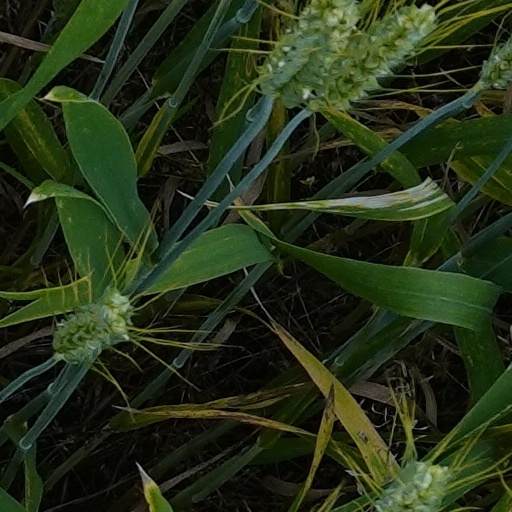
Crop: wheat